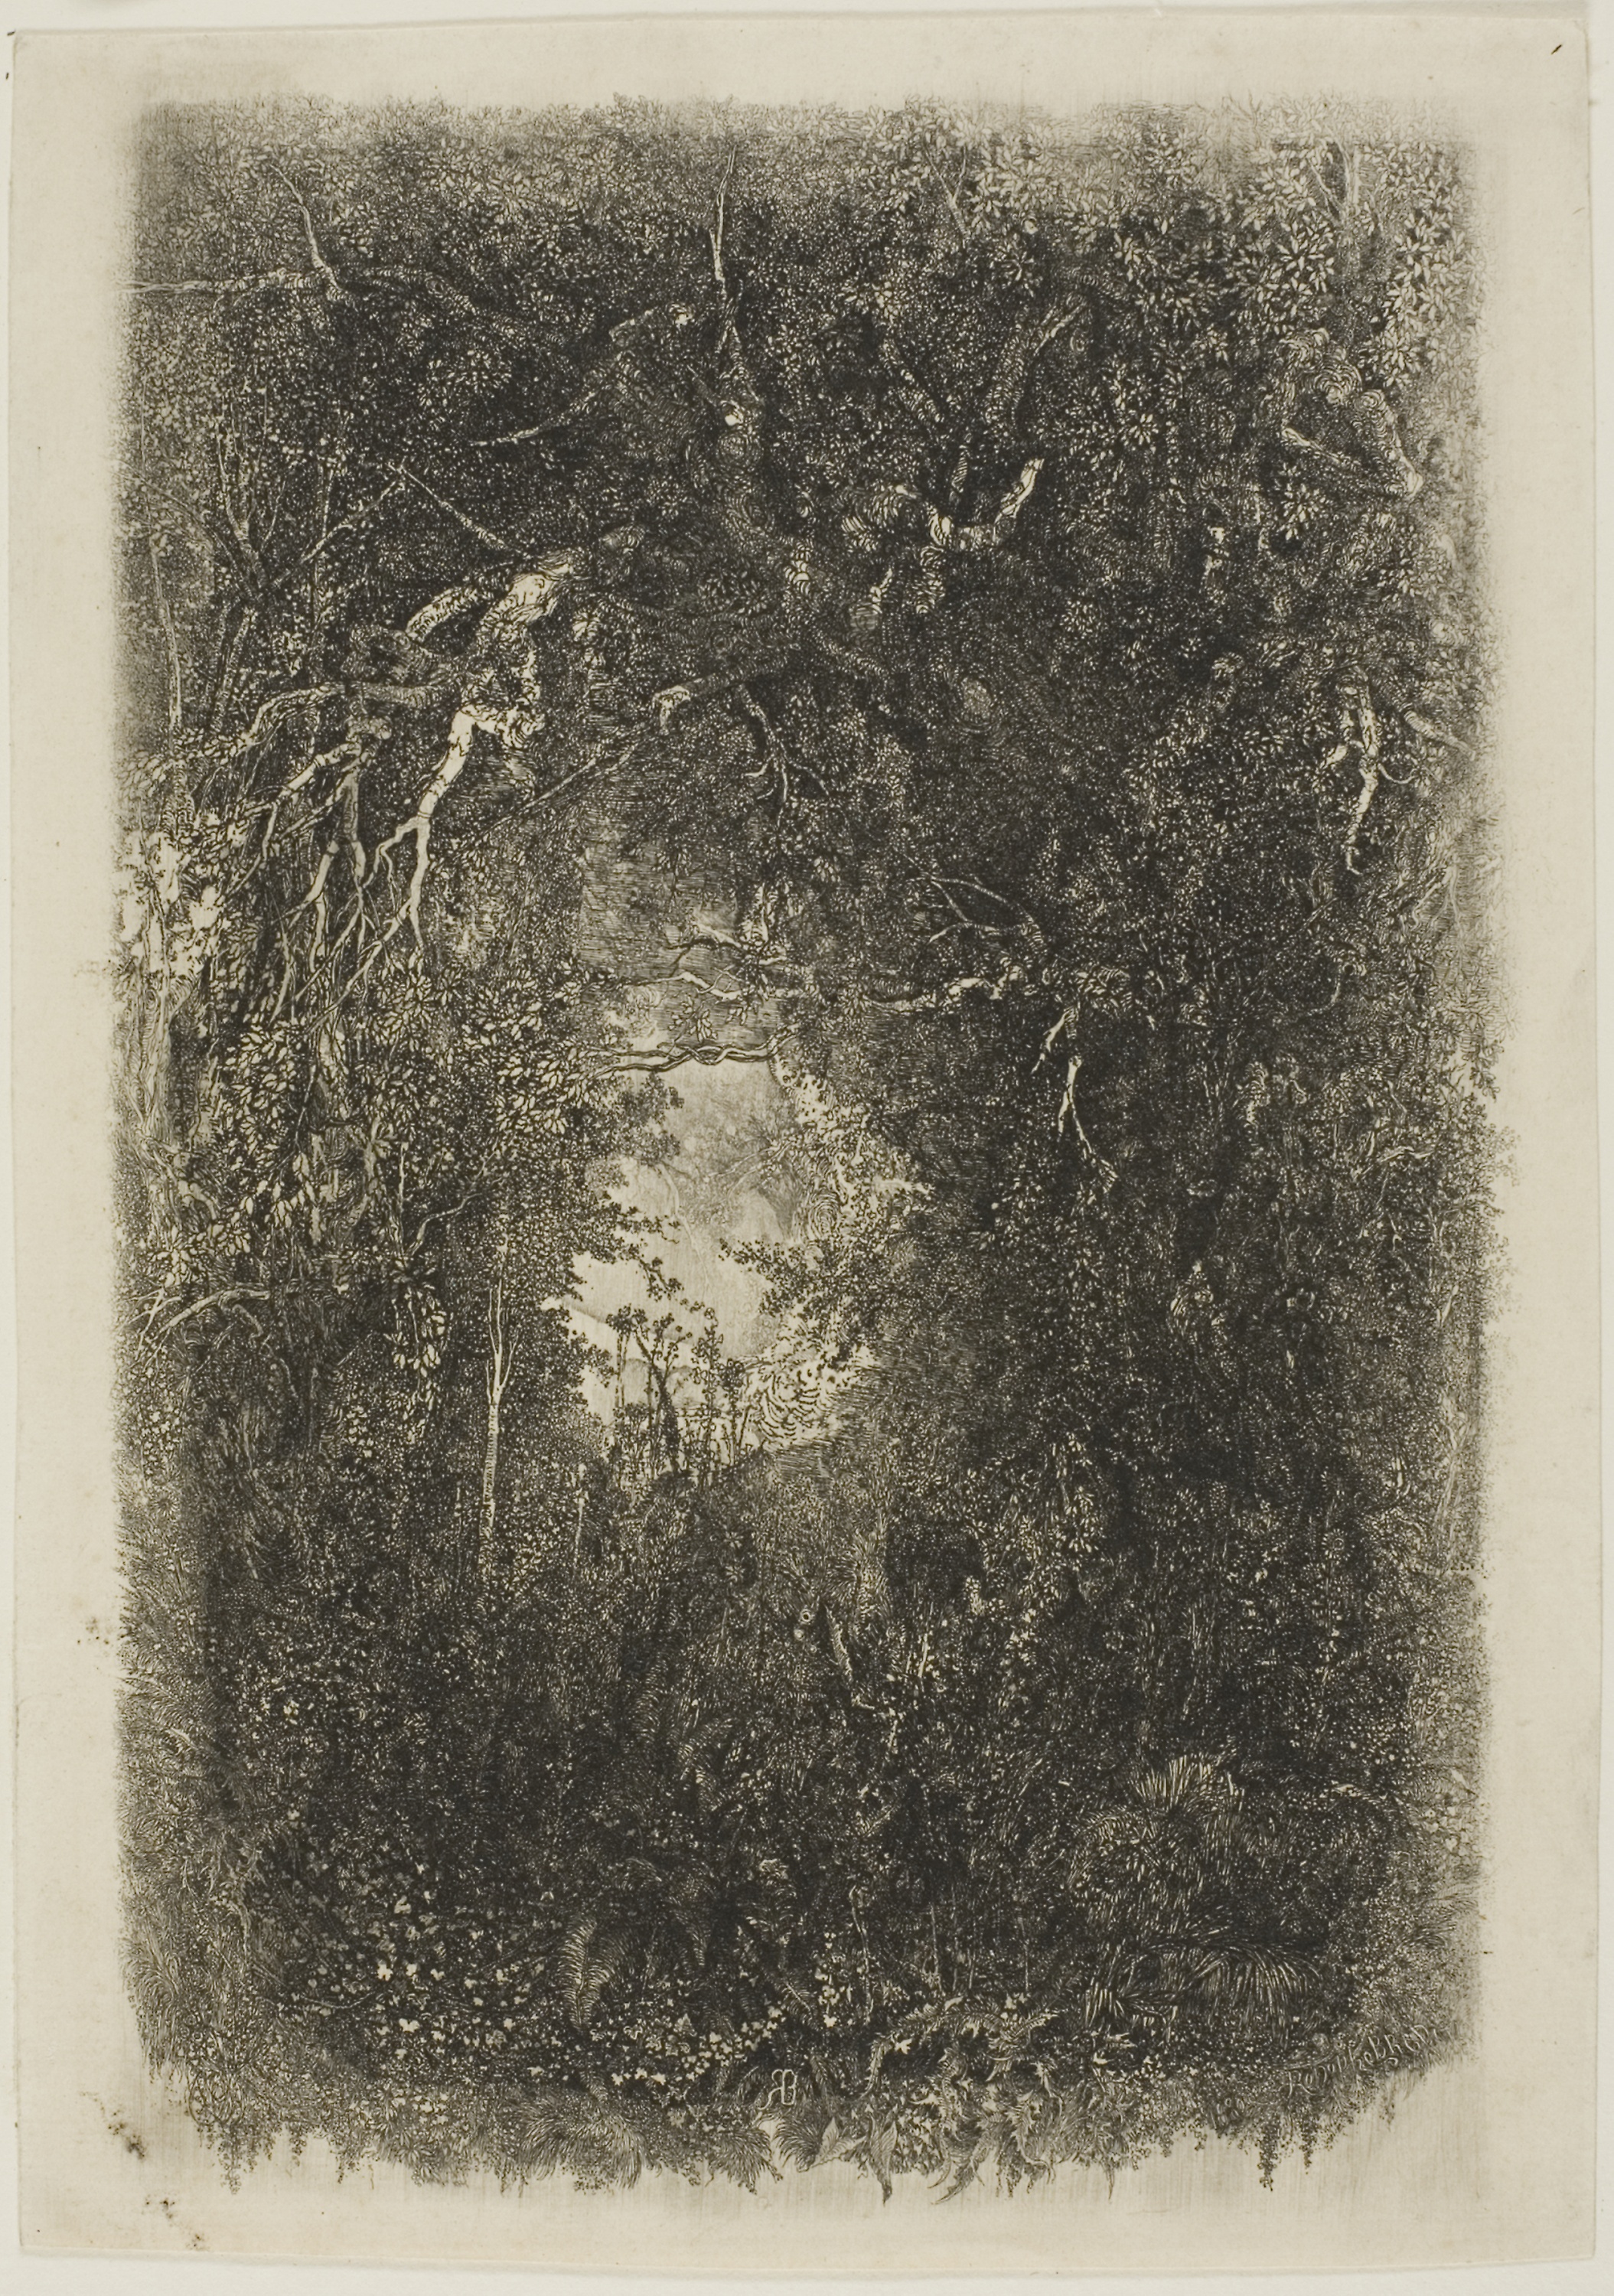
black and white, artwork, history, drawing, grass, monochrome